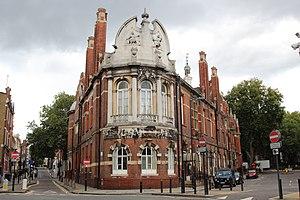
Finsbury Town Hall dans le quartier de Islington à Londres en Angleterre.
L’hôtel de ville de Finsbury était un bâtiment municipal utilisé jusqu’à ce que le Metropolitan Borough de Finsbury soit incorporé au Islington London Borough Council en 1965. C'est un bâtiment classé Grade II *.